Romani people in the United Kingdom

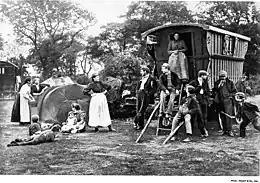
A Romani encampment in Essex, England,

Romanichal (commonly known as "English Gypsies") are a Romani subgroup in England. The first Roma arrived in England in the 16th century. Romanichal predominantly live in England, but also in South Wales, Northeast Wales and the Scottish Borders. Most Romanichal speak English and Angloromani. There exists a north–south divide between Romanichal in Southern and Northern England, with the two groups' dialects differing in pronunciation and vocabulary.